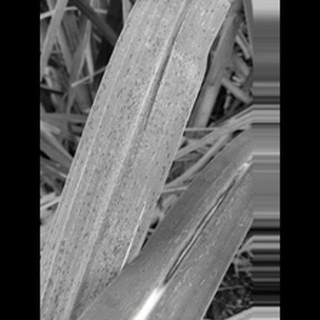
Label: sugarcane_rust